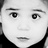
Emotion: neutral